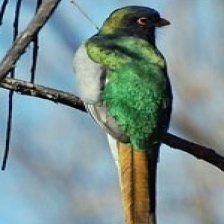
Species: ELEGANT TROGON
Scientific name: TROGON ELEGANS